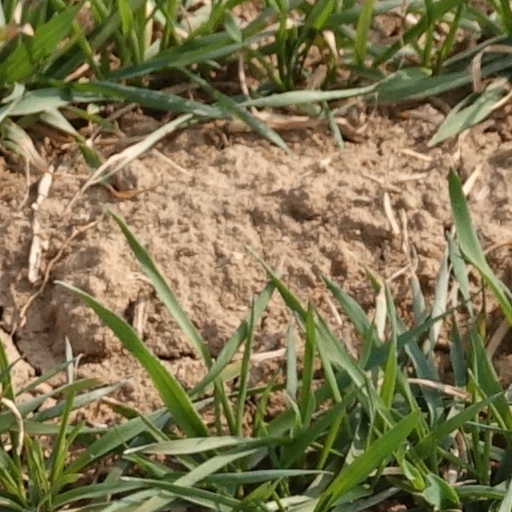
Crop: wheat